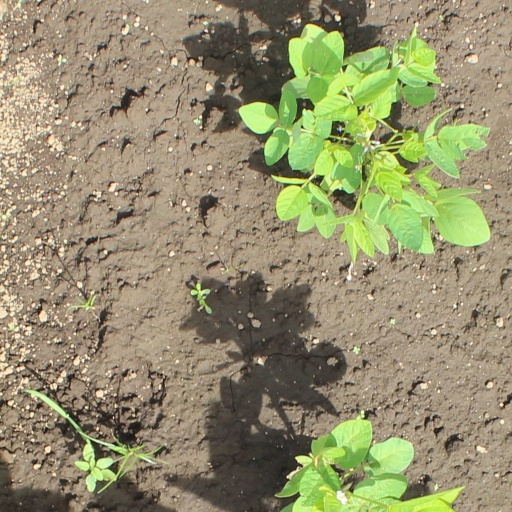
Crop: soybean